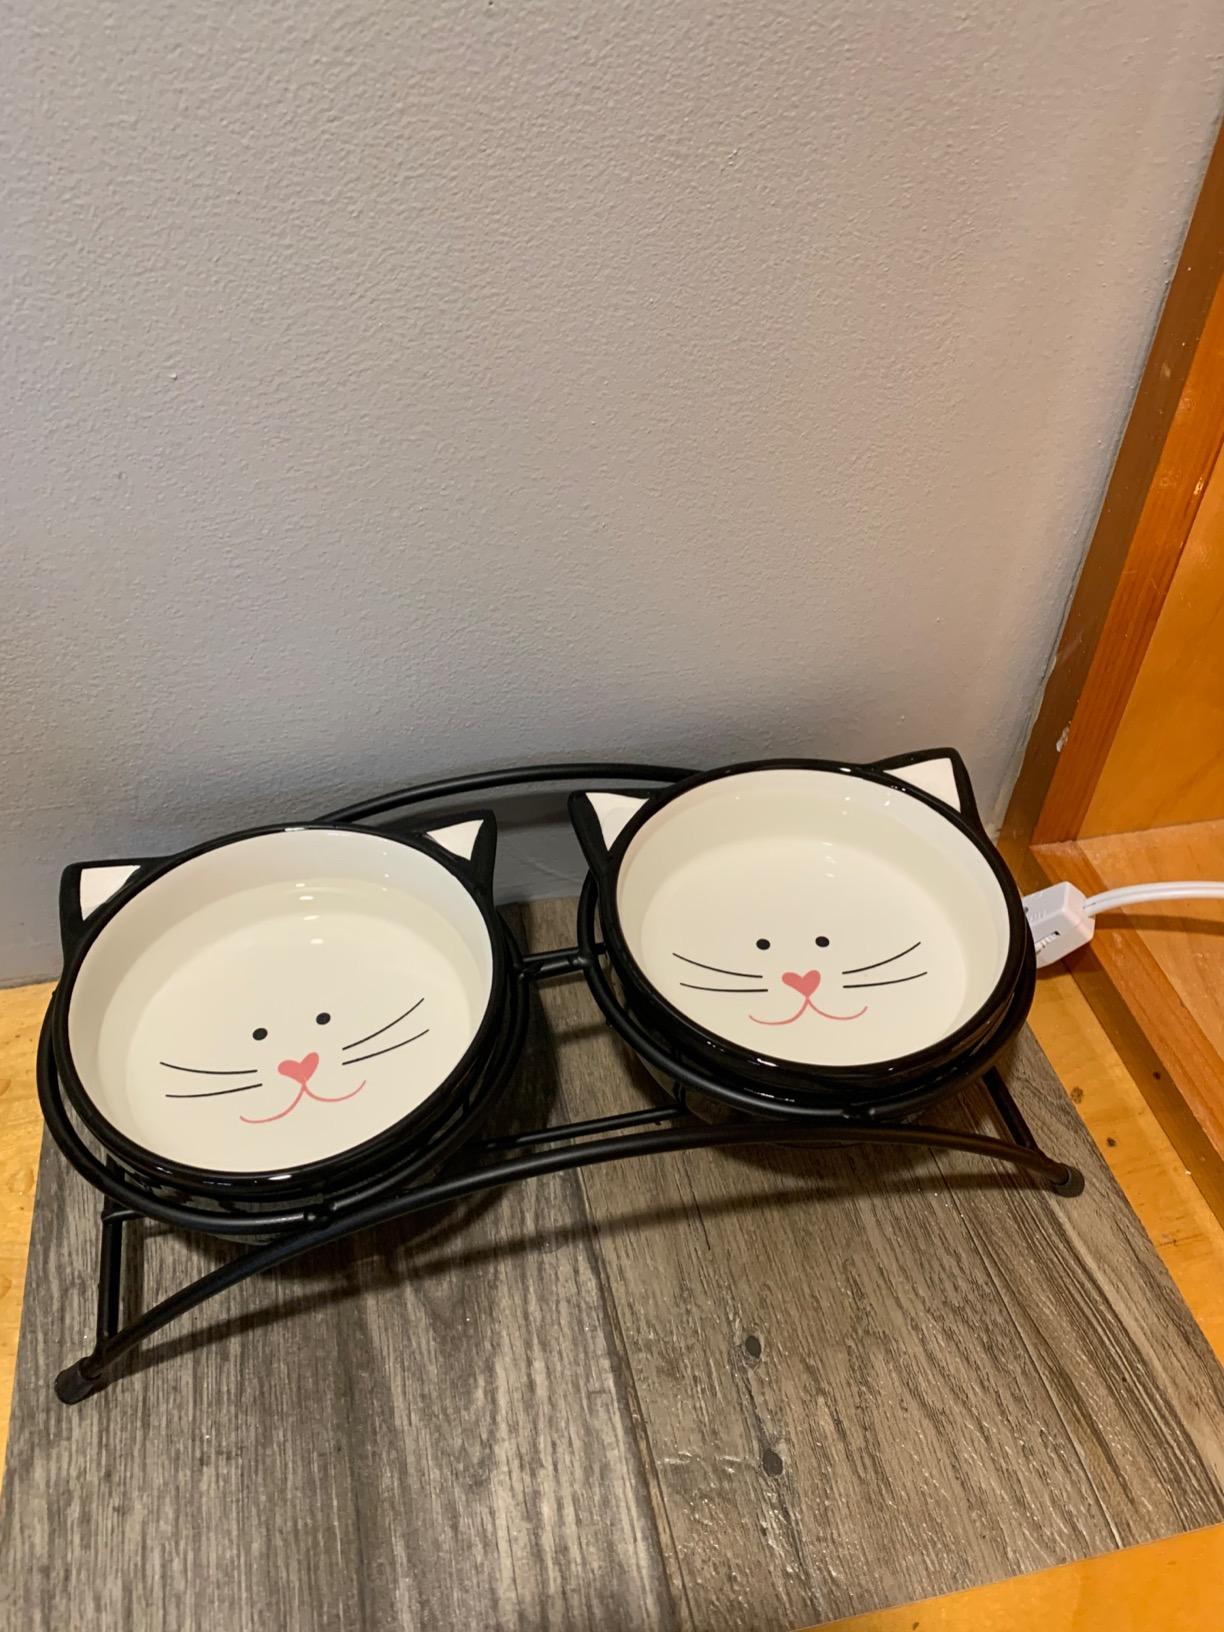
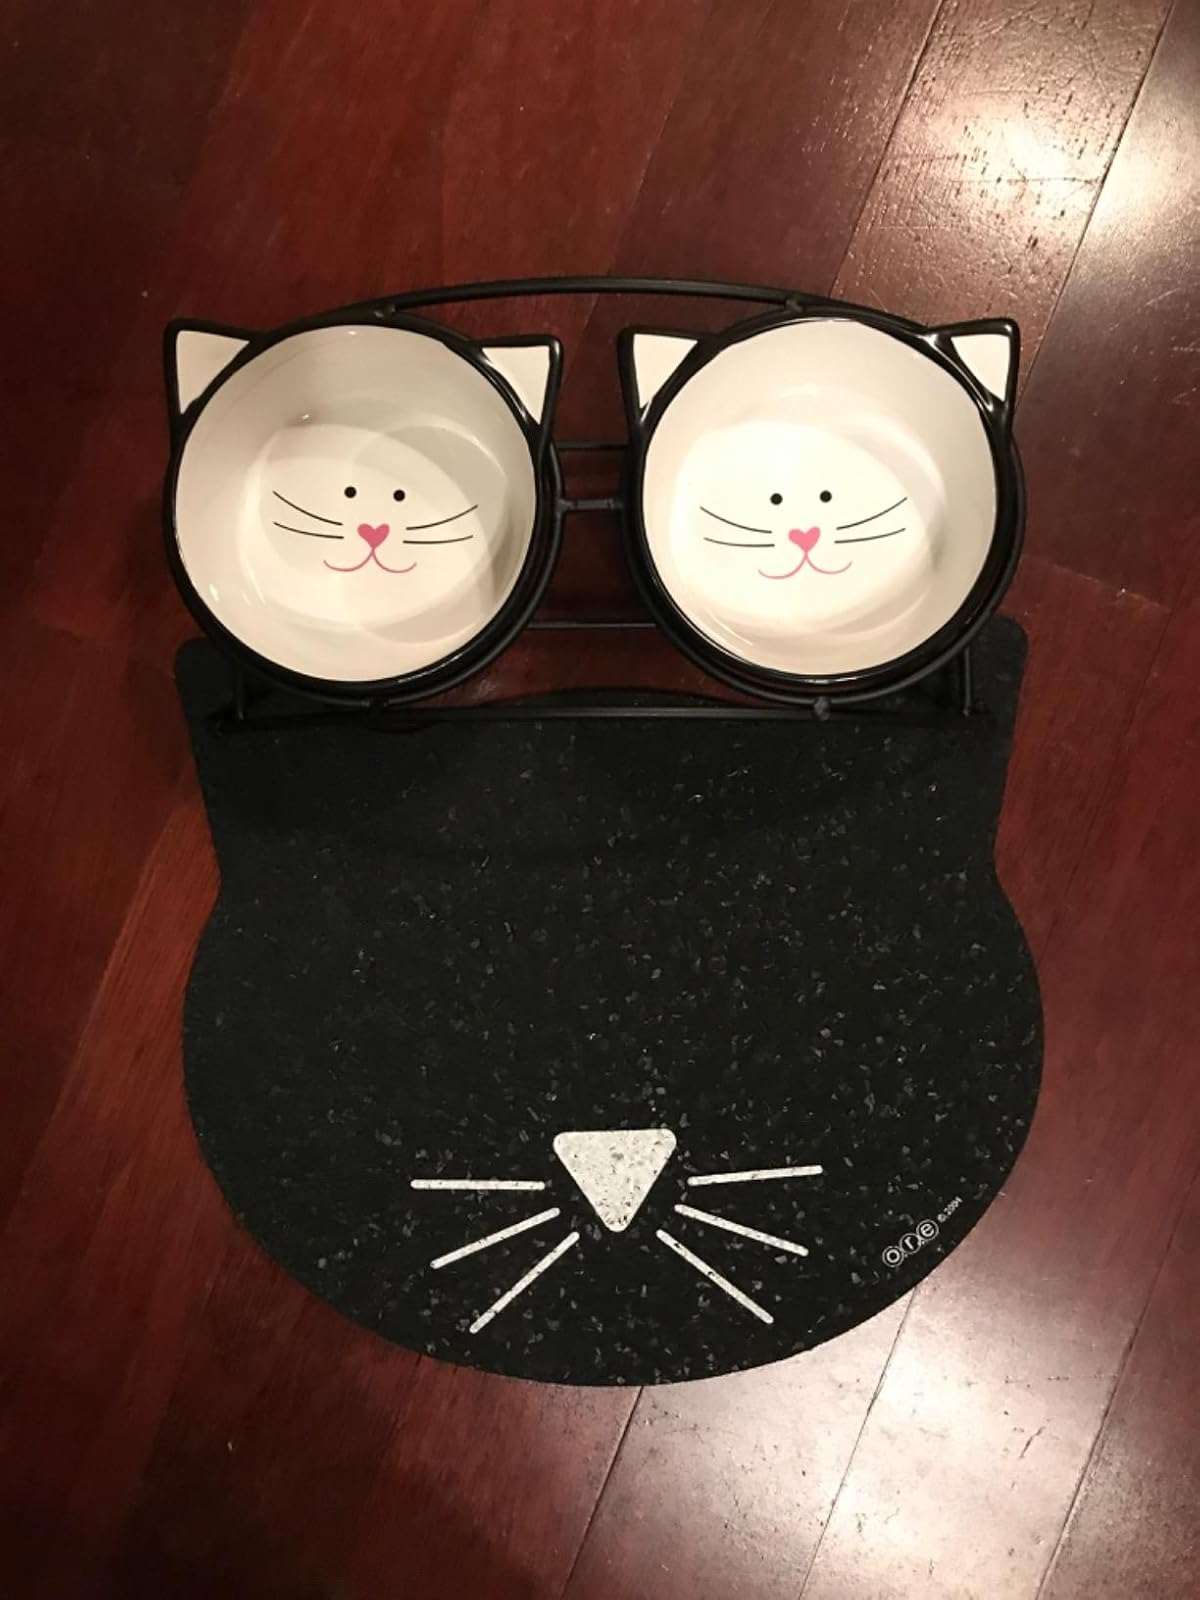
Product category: items_bowl
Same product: yes